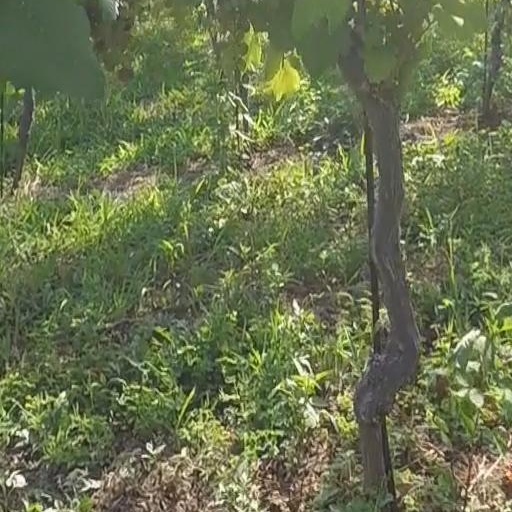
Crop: grape